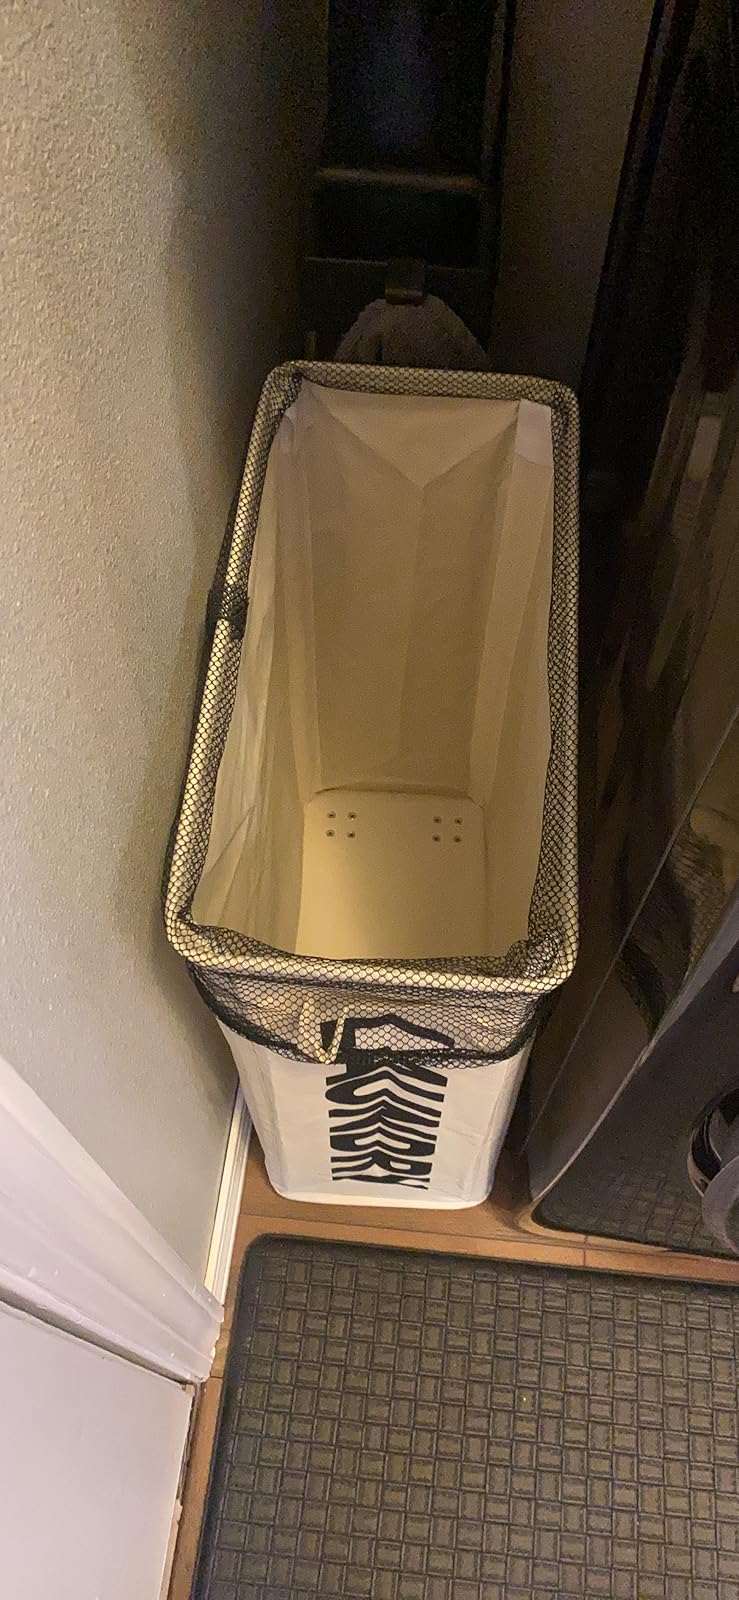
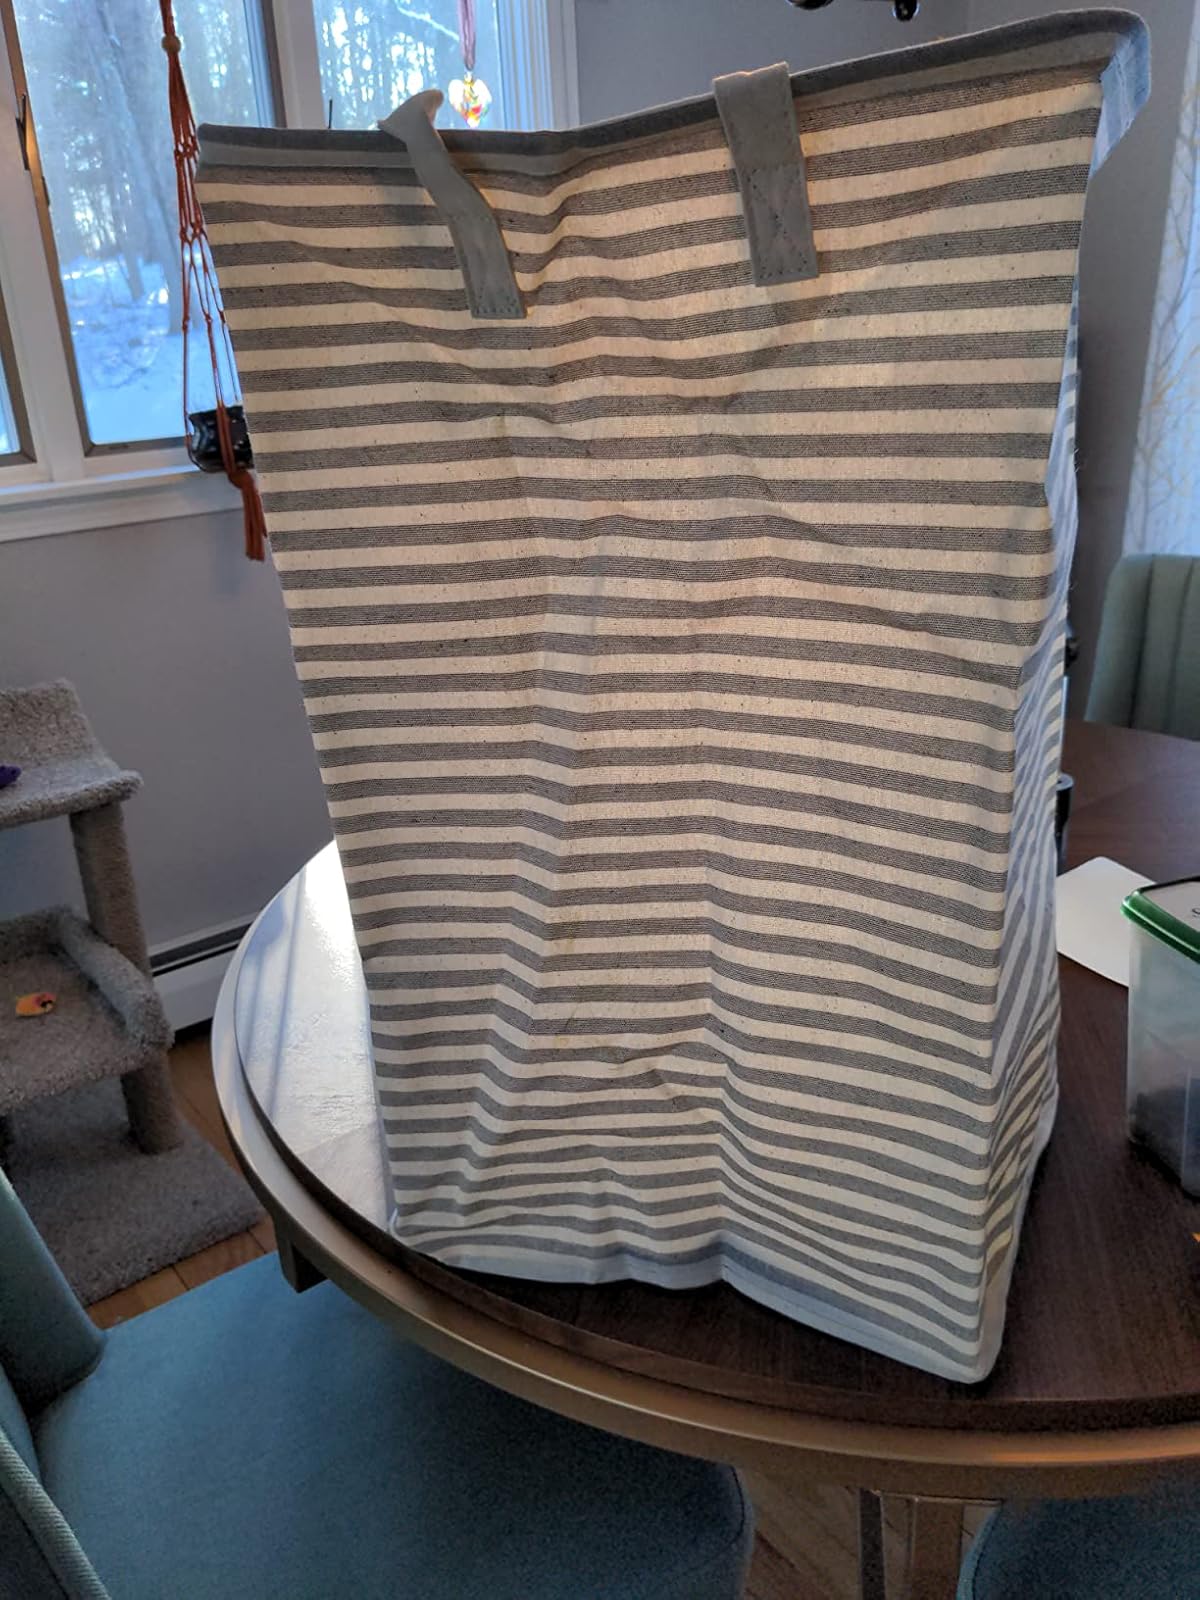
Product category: items_hamper
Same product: no